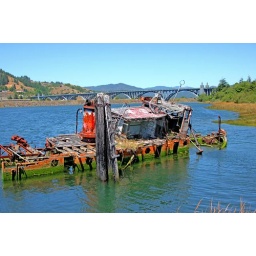
This old fish boat photo was taken near Gold Beach on the coast of Oregon.